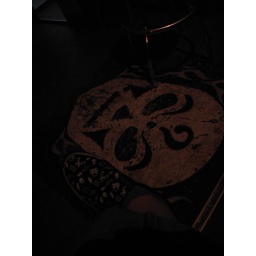
skull in floor at bar